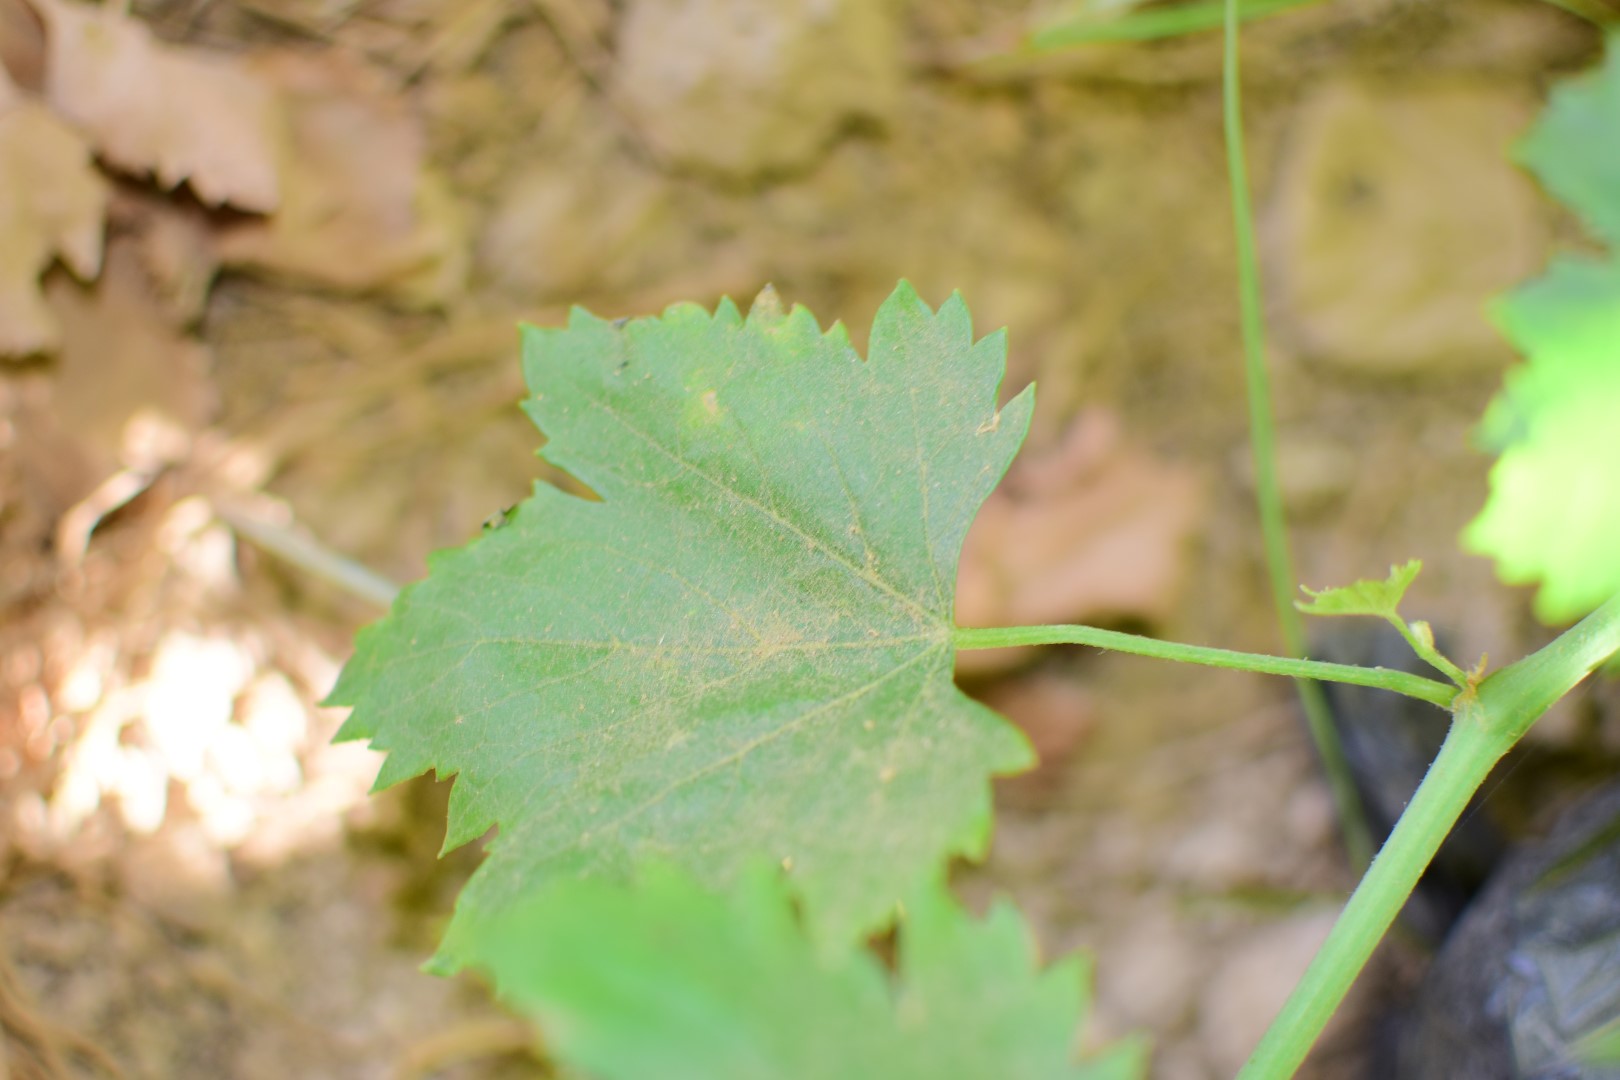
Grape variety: Halawani